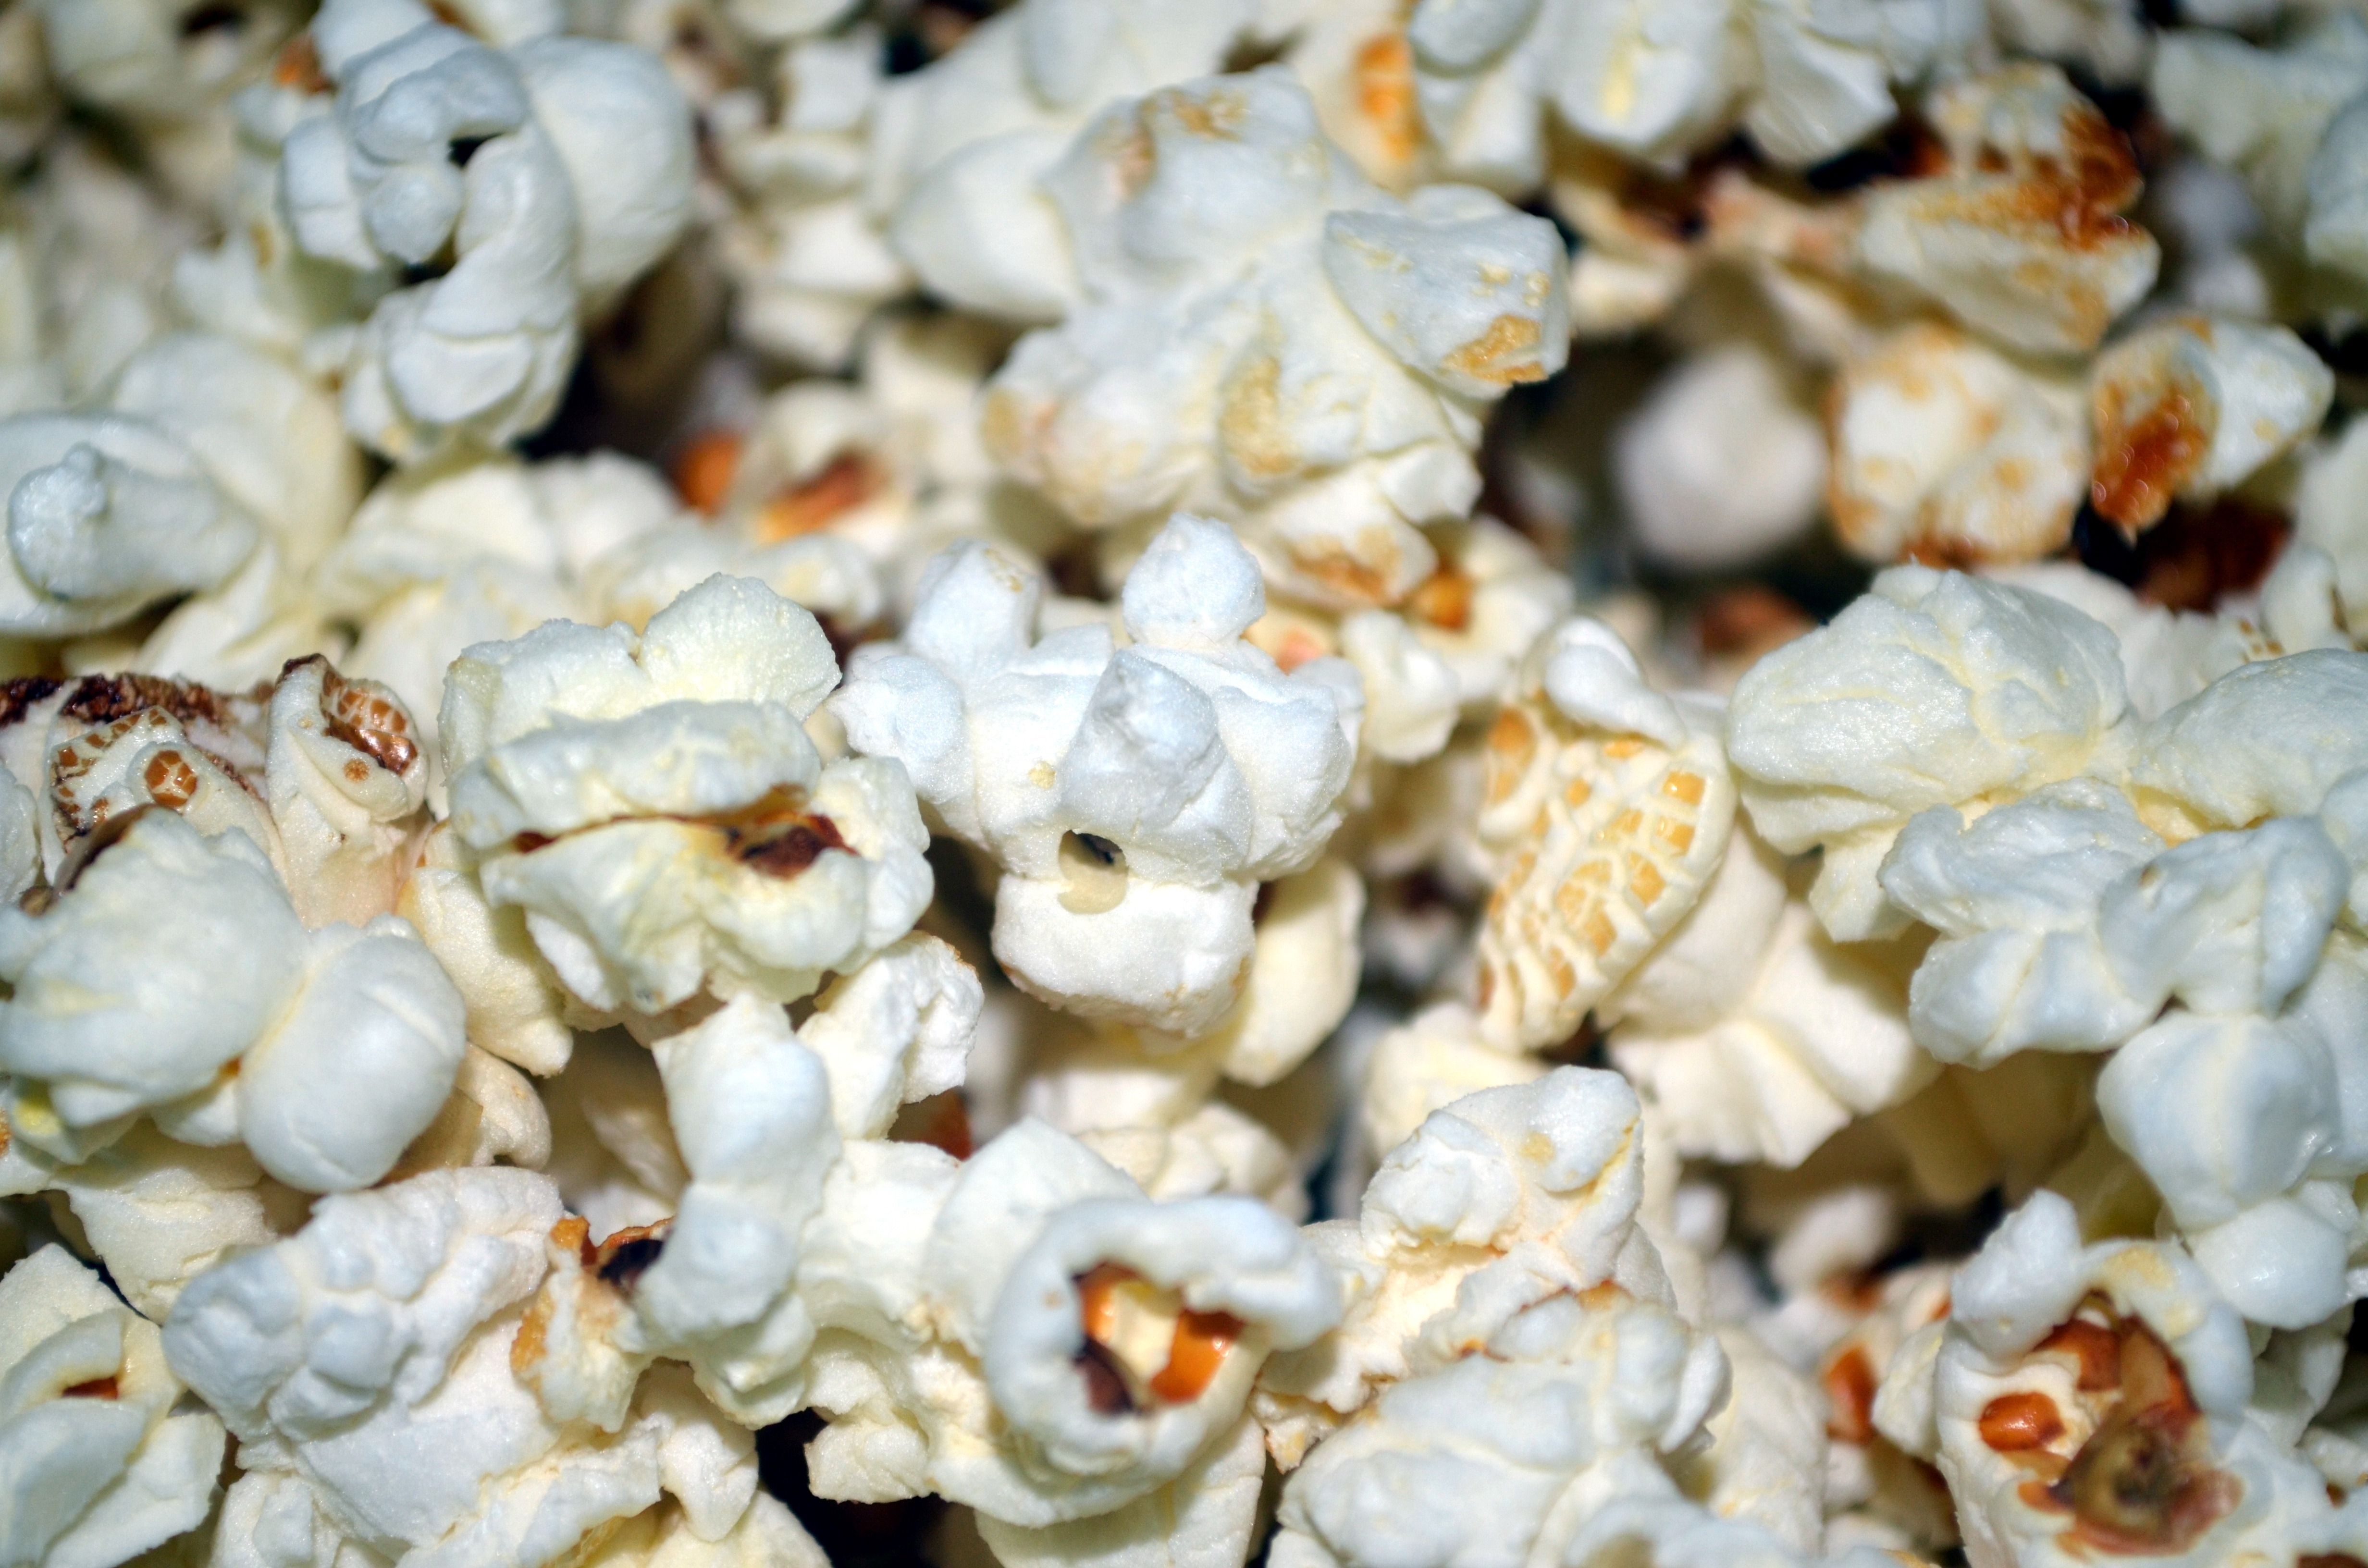
plant, leaf, flower, petal, food, produce, corn, snack, flora, popcorn, kernel, invertebrate, seashell, pop, maize, burst, macro photography, popped, kernels, snack food